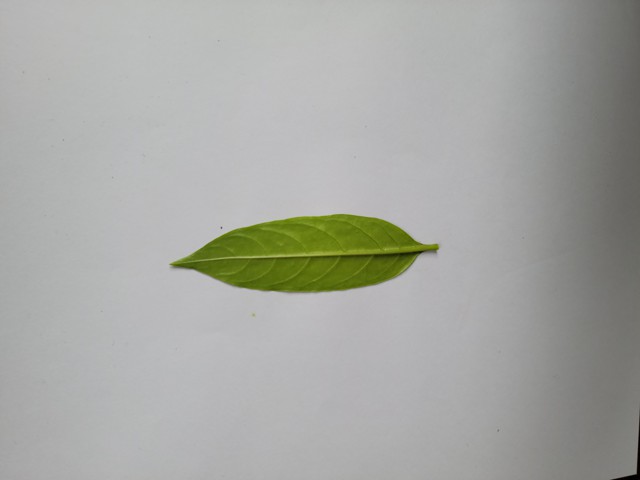
Plant: sarpagandha